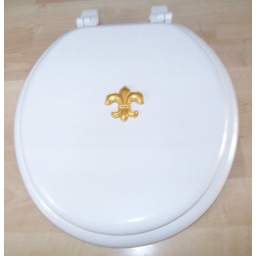
Available in gold, silver or black